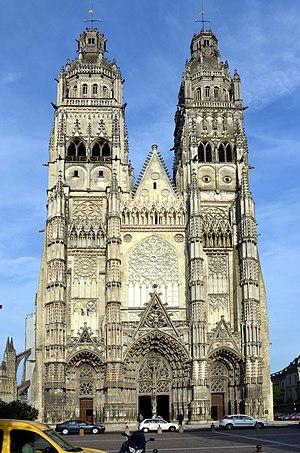
Cathédrale St-Gatien de Tours (Indre et Loire, France). This building is classé au titre des Monuments Historiques. It is indexed in the Base Mérimée, a database of architectural heritage maintained by the French Ministry of Culture,